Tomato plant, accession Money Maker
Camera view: tilt-top (135 deg); turntable rotation: 60 degrees
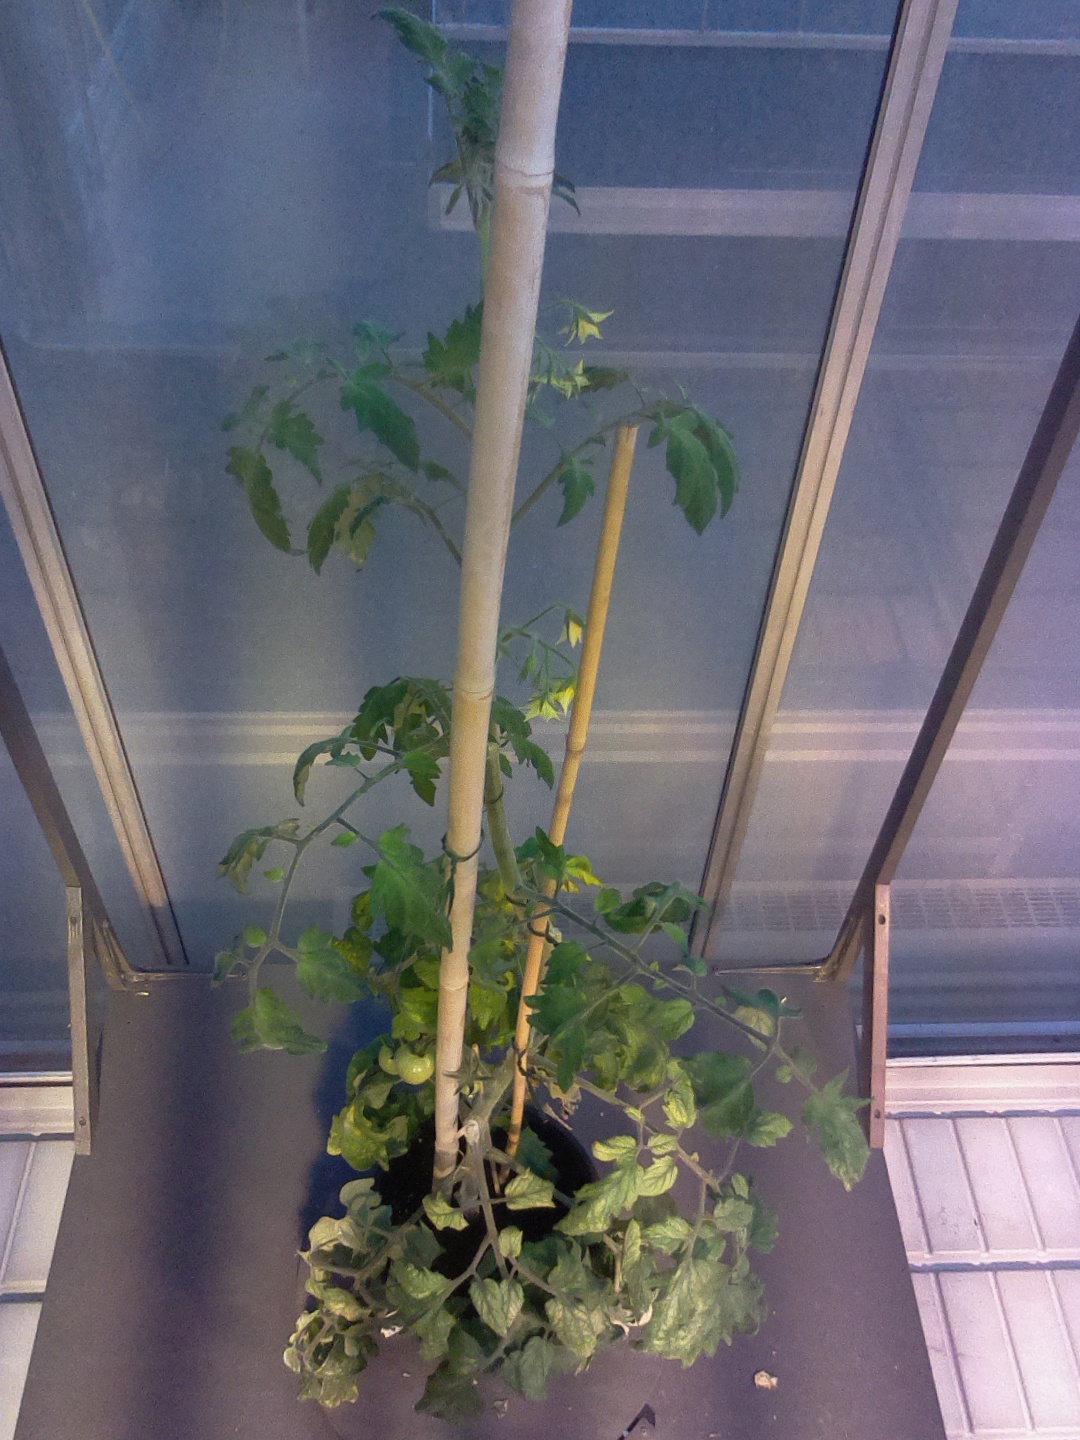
BBCH growth stage 72: 20%-30% of final fruit size